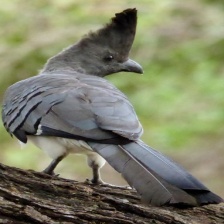
Species: GO AWAY BIRD
Scientific name: CORYTHAIXOIDES CONCOLOR